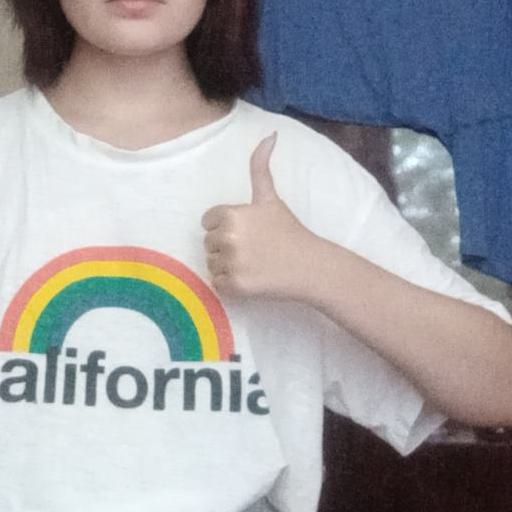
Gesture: like